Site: brandenburg
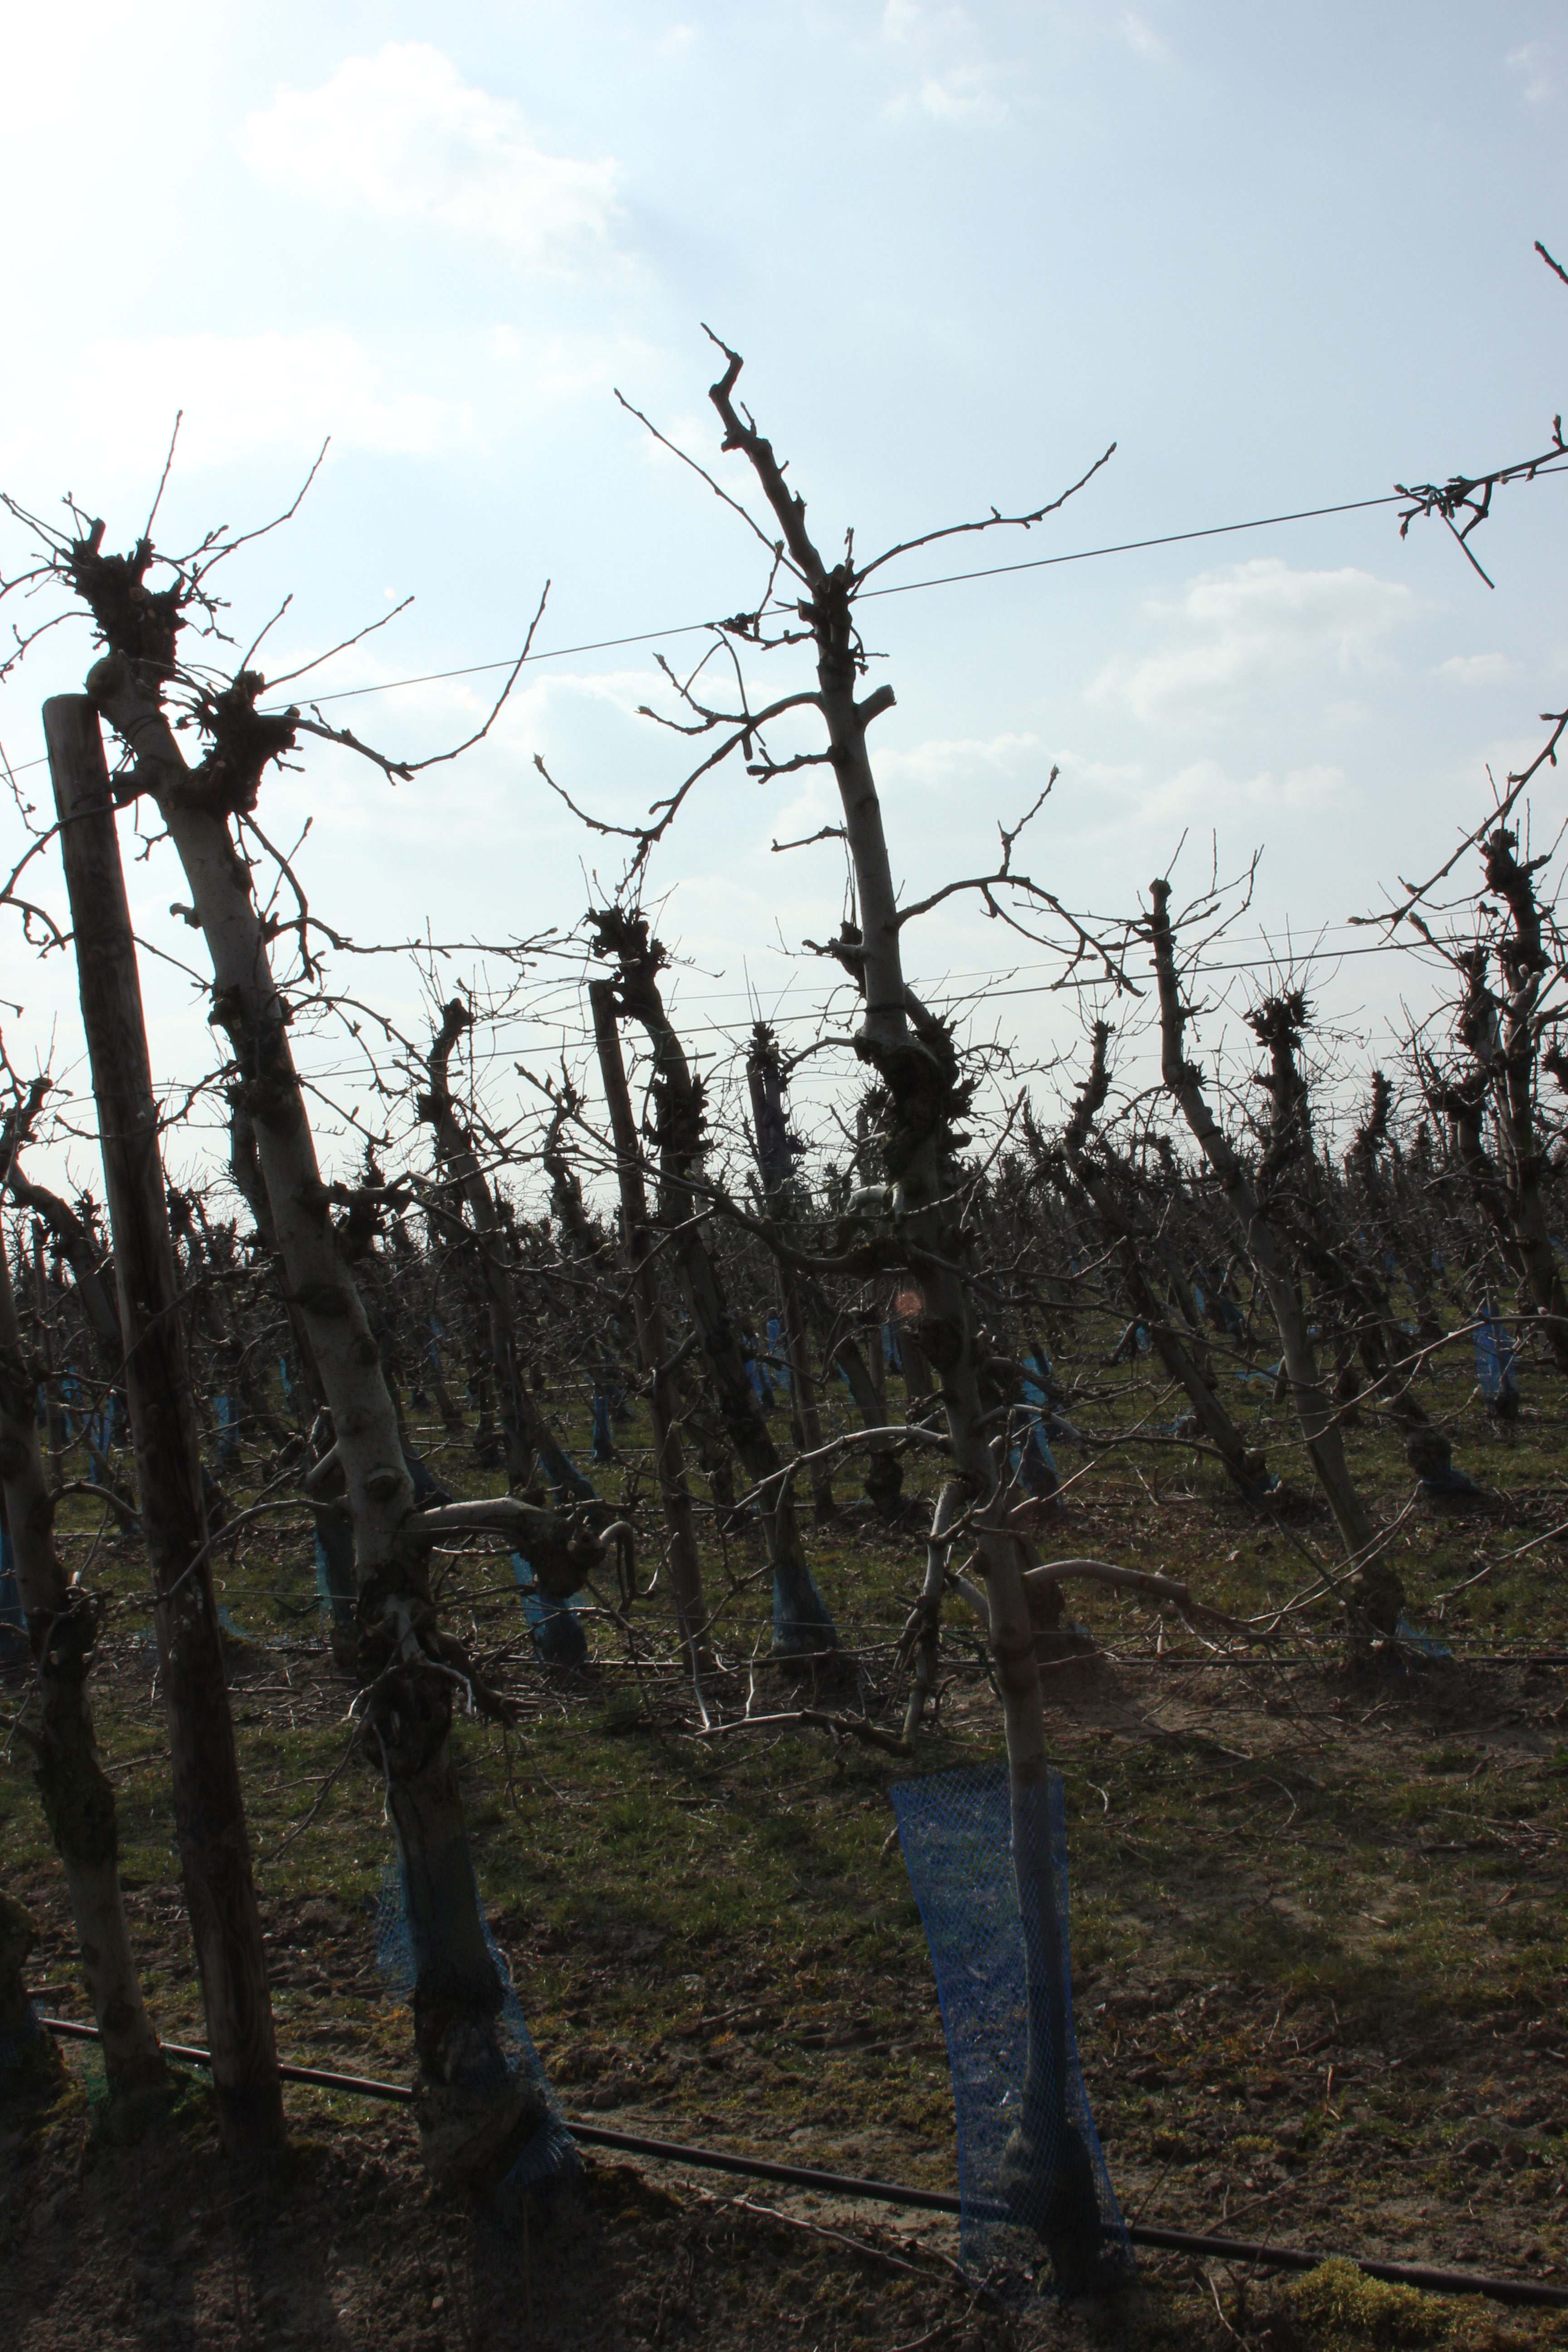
Growth stage (BBCH 03): Bud development